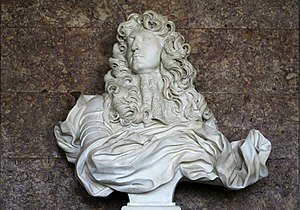
Ludvig 14. af Frankrig / Personlighed
Ludwig 14. 1665, byste af Gian Lorenzo Bernini
Ludvig 14. var konge af Frankrig fra 1643 til 1715. Han kaldes Solkongen.